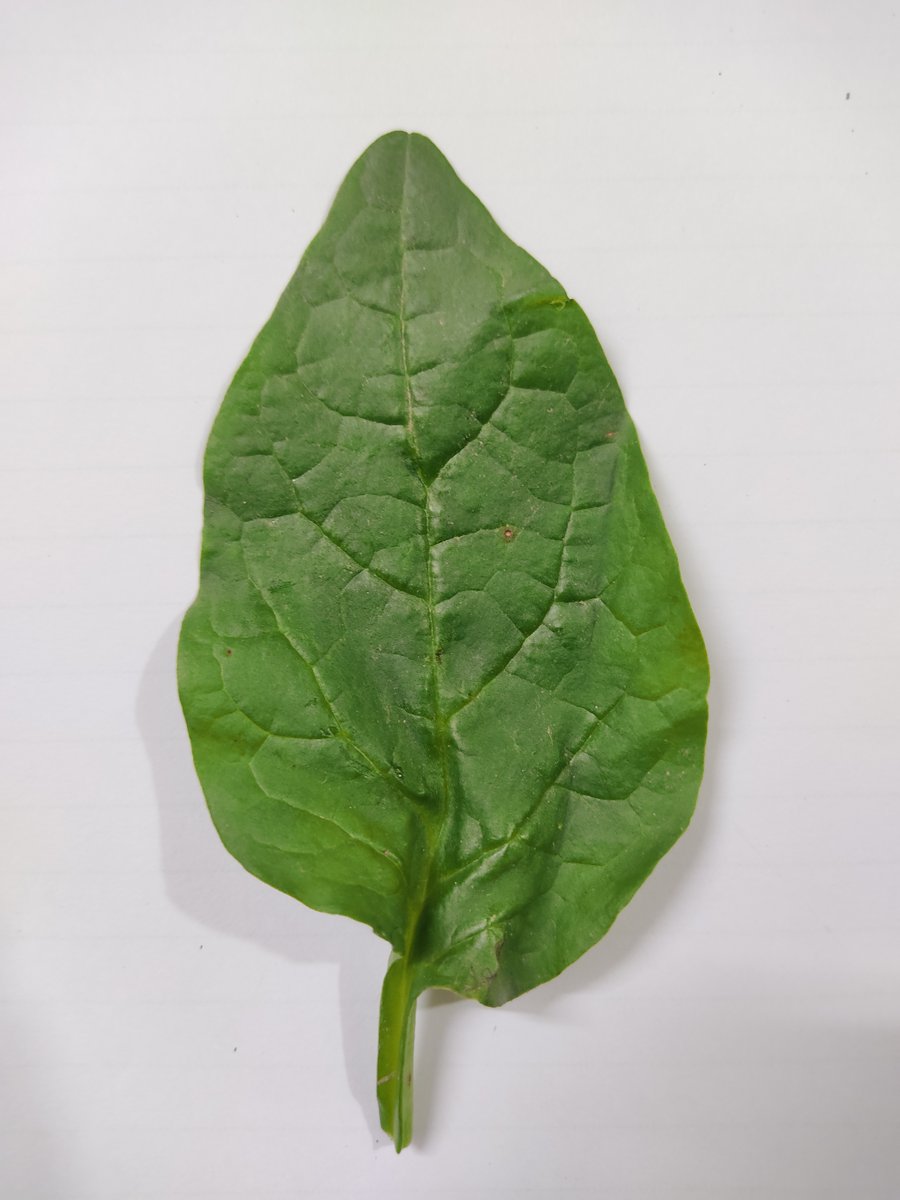
Label: Healthy-Leaf